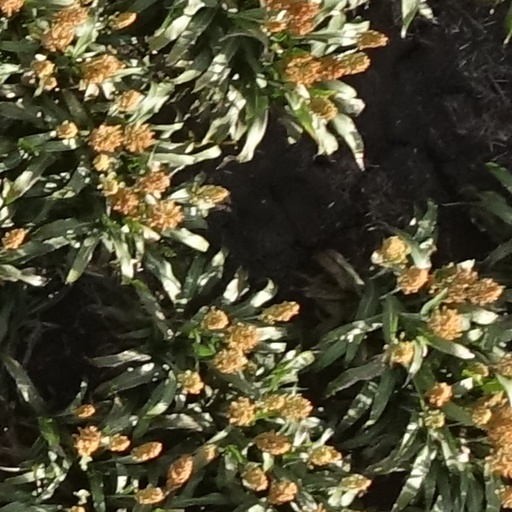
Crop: sorghum